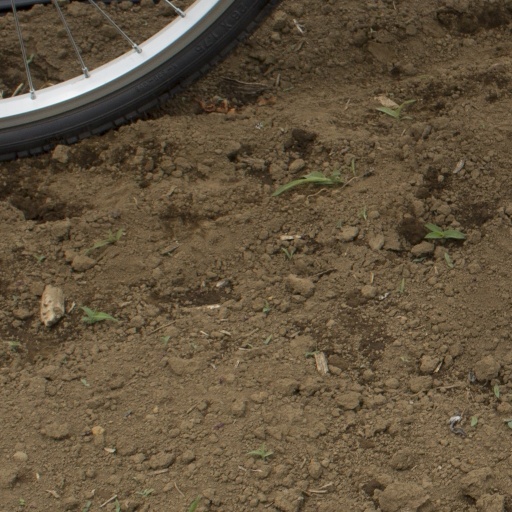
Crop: Jerusalem artichoke